2016 Austrian Grand Prix

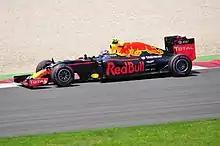
Max Verstappen qualified only ninth but fought his way up to second in the race.

Nico Rosberg made his pit stop shortly thereafter, putting on the soft compound tyre, while Hamilton stayed out. In the meantime, Vettel had moved up into third place, right behind his teammate Räikkönen. Hamilton came into the pitlane on lap 22, and problems with his stop saw him lose position to Rosberg. Räikkönen briefly led the race but followed suit one lap later and made a pit stop, only to come out behind both Red Bull drivers. More trouble was ahead for Ferrari, as Vettel, who was in the lead at that point, retired on lap 27, when he crashed into the barriers after his rear right tyre had exploded. This incident sent the safety car out, bringing the field back together. Rosberg was now leading the race from Hamilton, Verstappen, Ricciardo and Räikkönen.